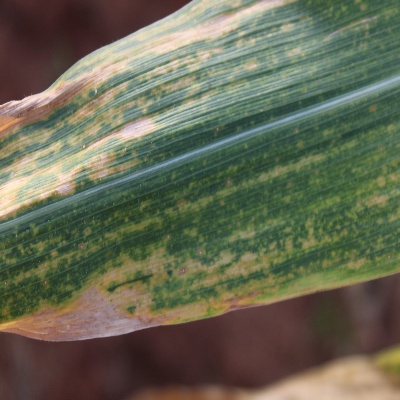
Crop: Maize
Condition: leaf blight